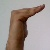
The image shows a hand gesture representing a space in Indian Sign Language.